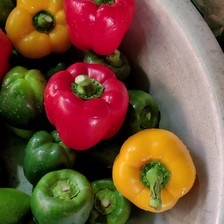
Label: capsicum